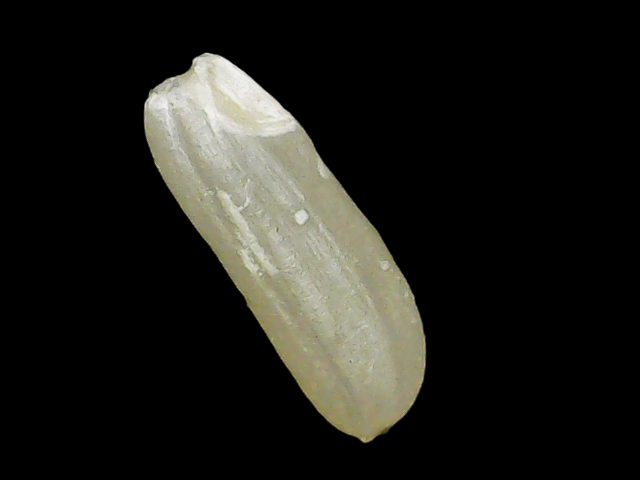
Rice variety: Binadhan26